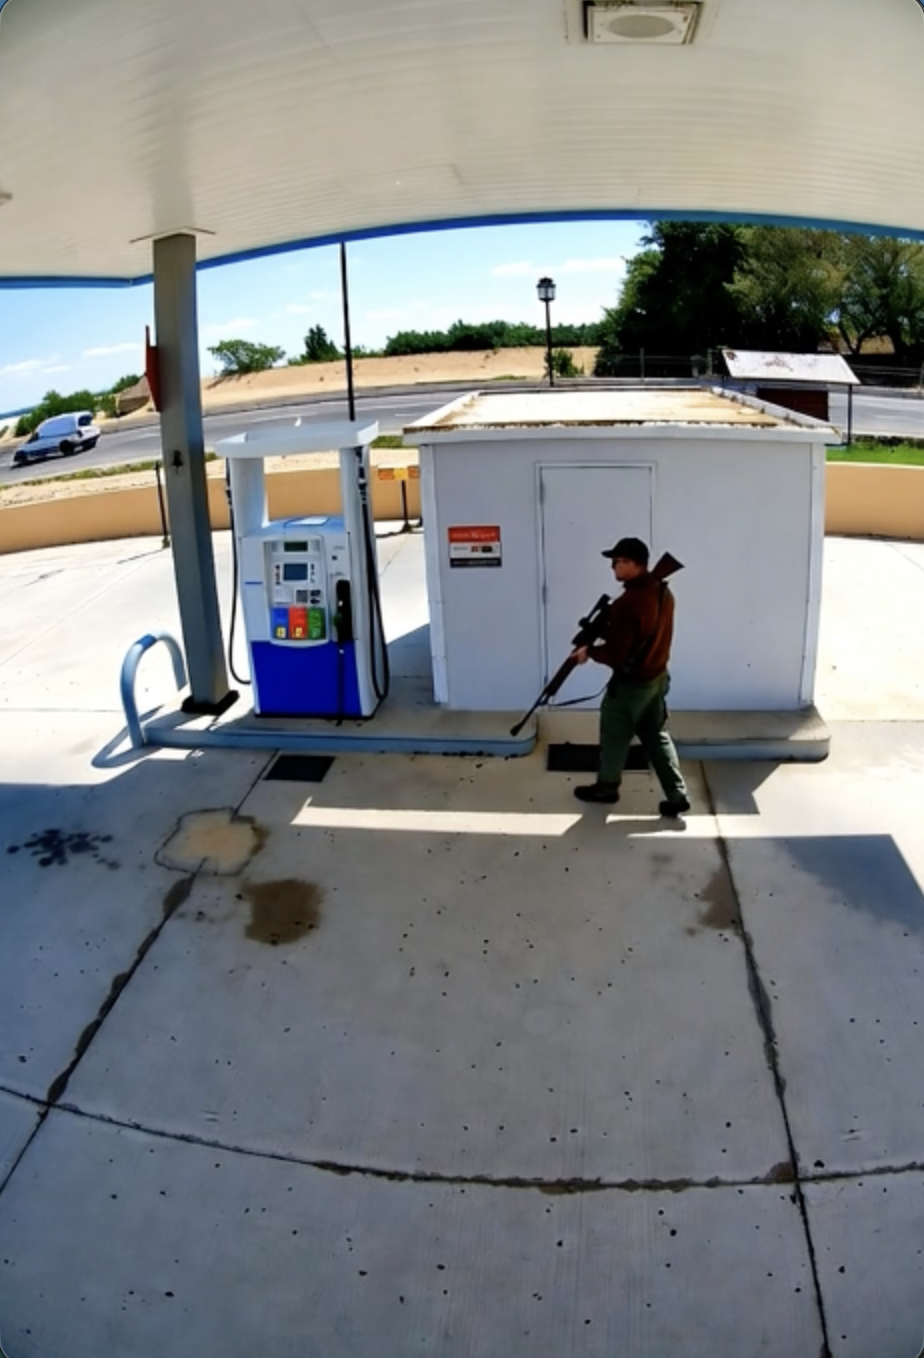
Object: person

Object: weapon